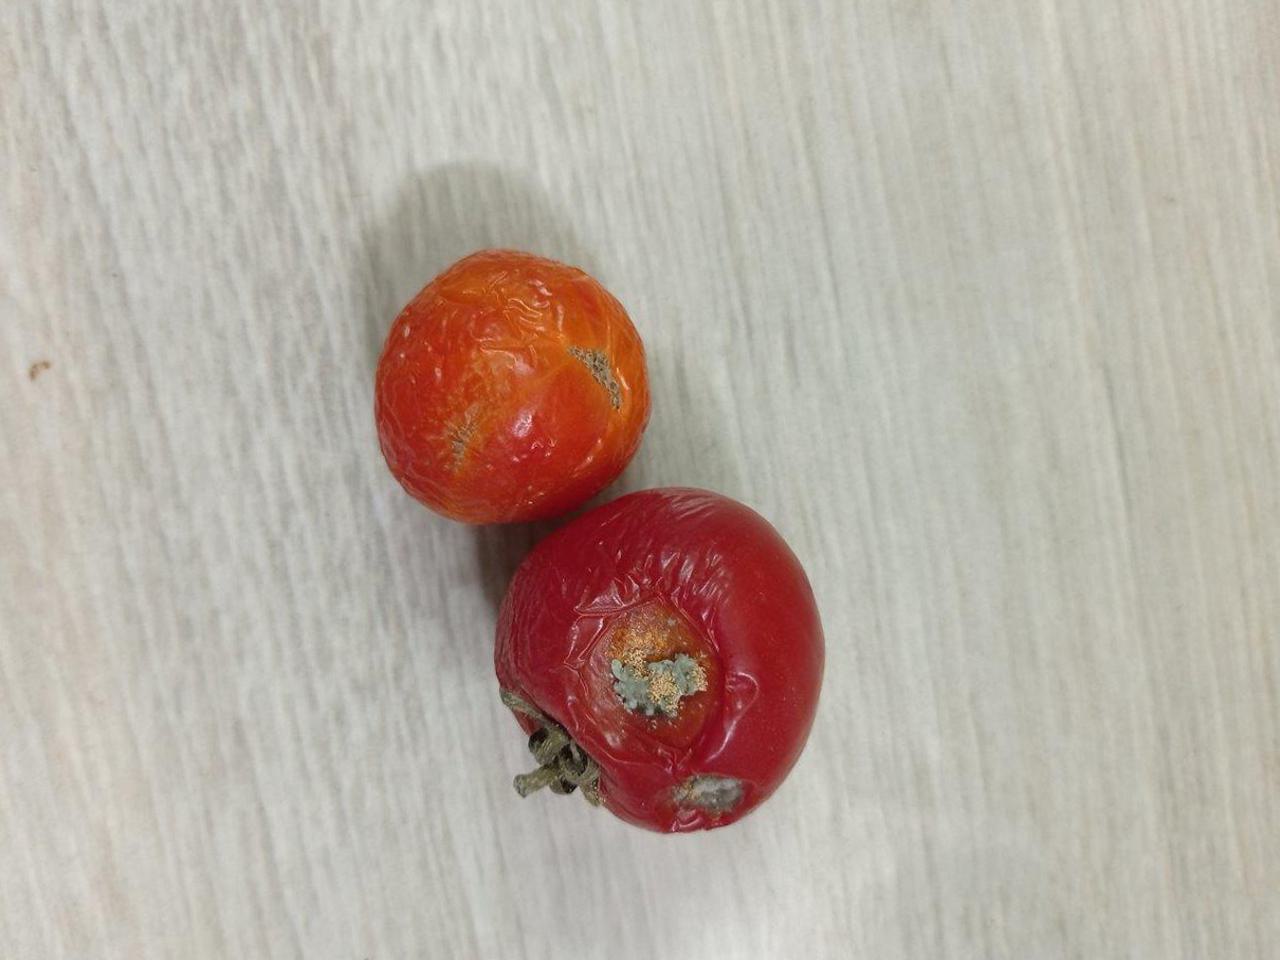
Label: Rotten